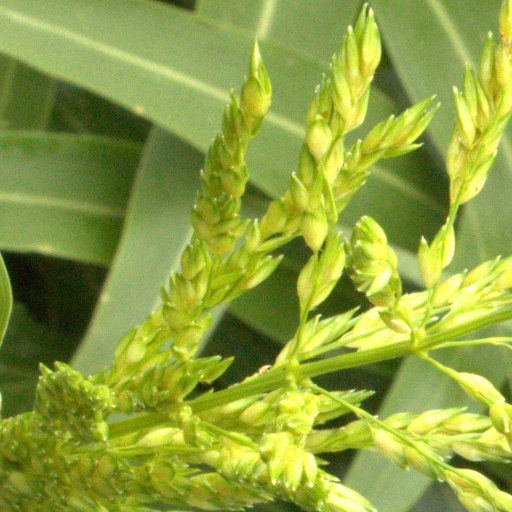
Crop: sorghum